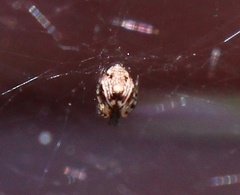
Species: Parasteatoda_tepidariorum